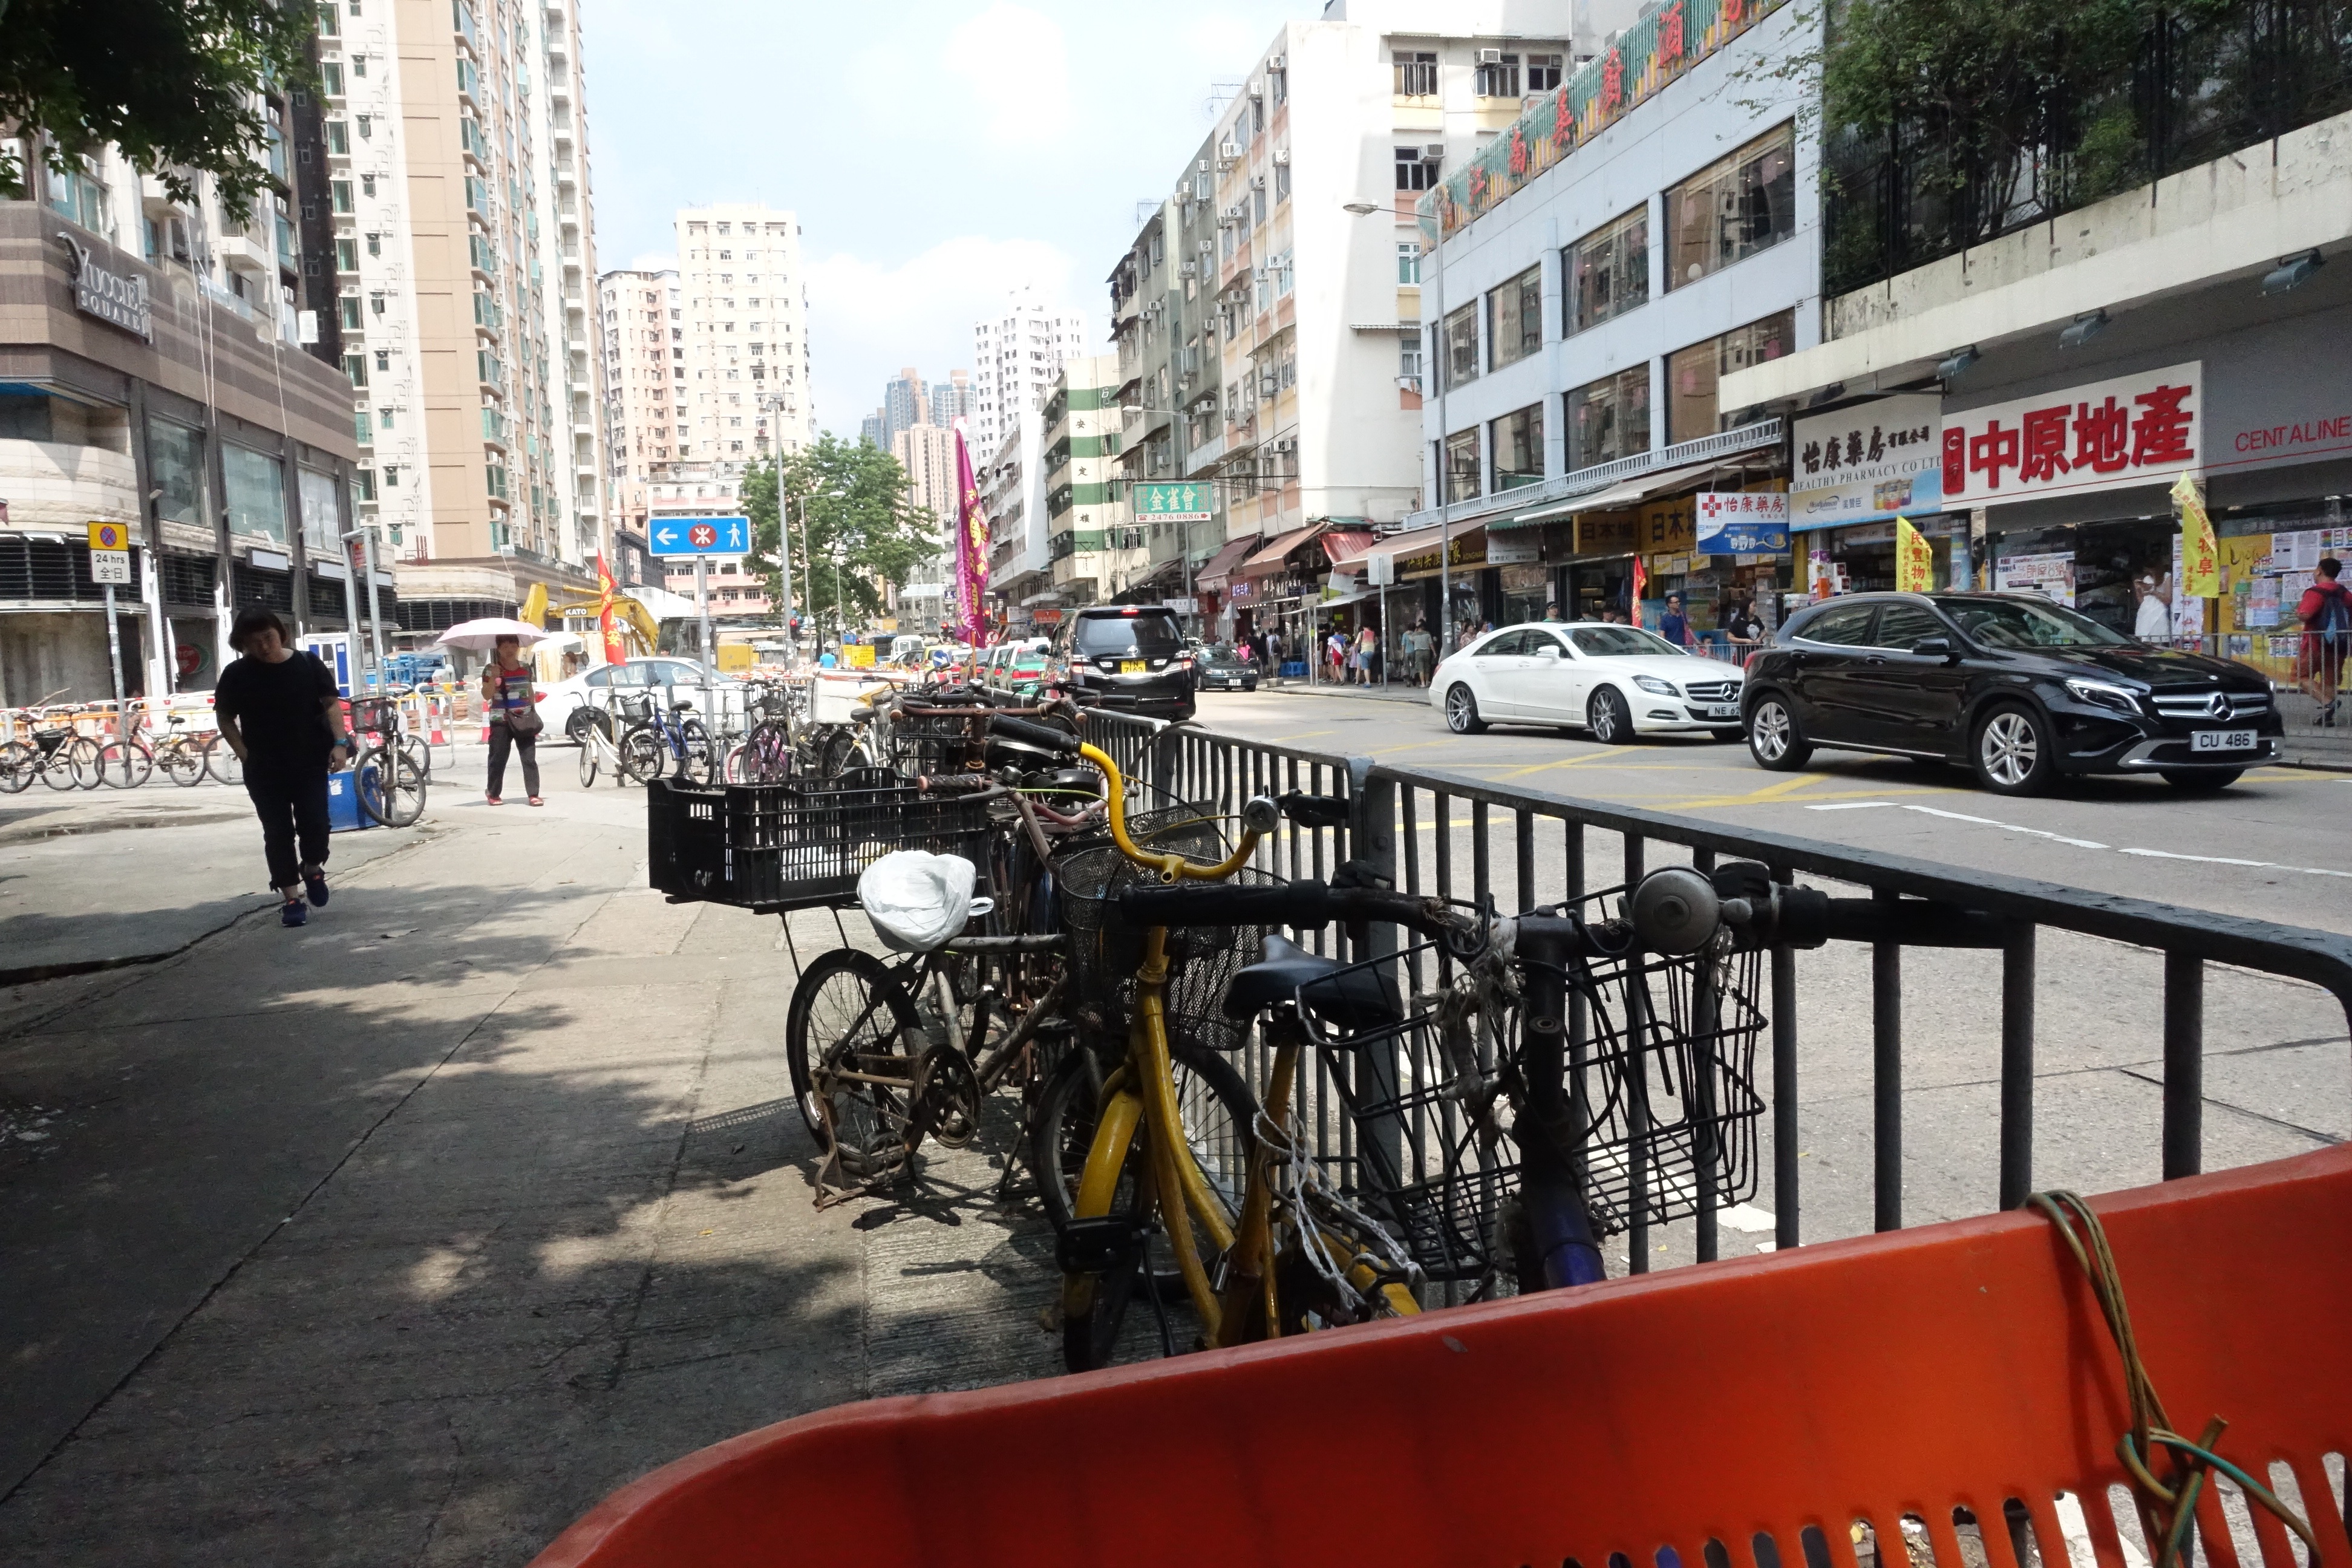
pedestrian, road, traffic, street, town, city, cityscape, downtown, transport, vehicle, lane, infrastructure, neighbourhood, urban area, human settlement